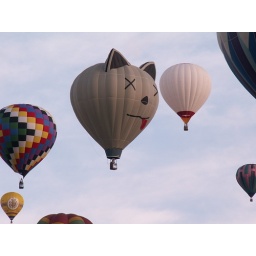
Dead cat in the middle of the sky